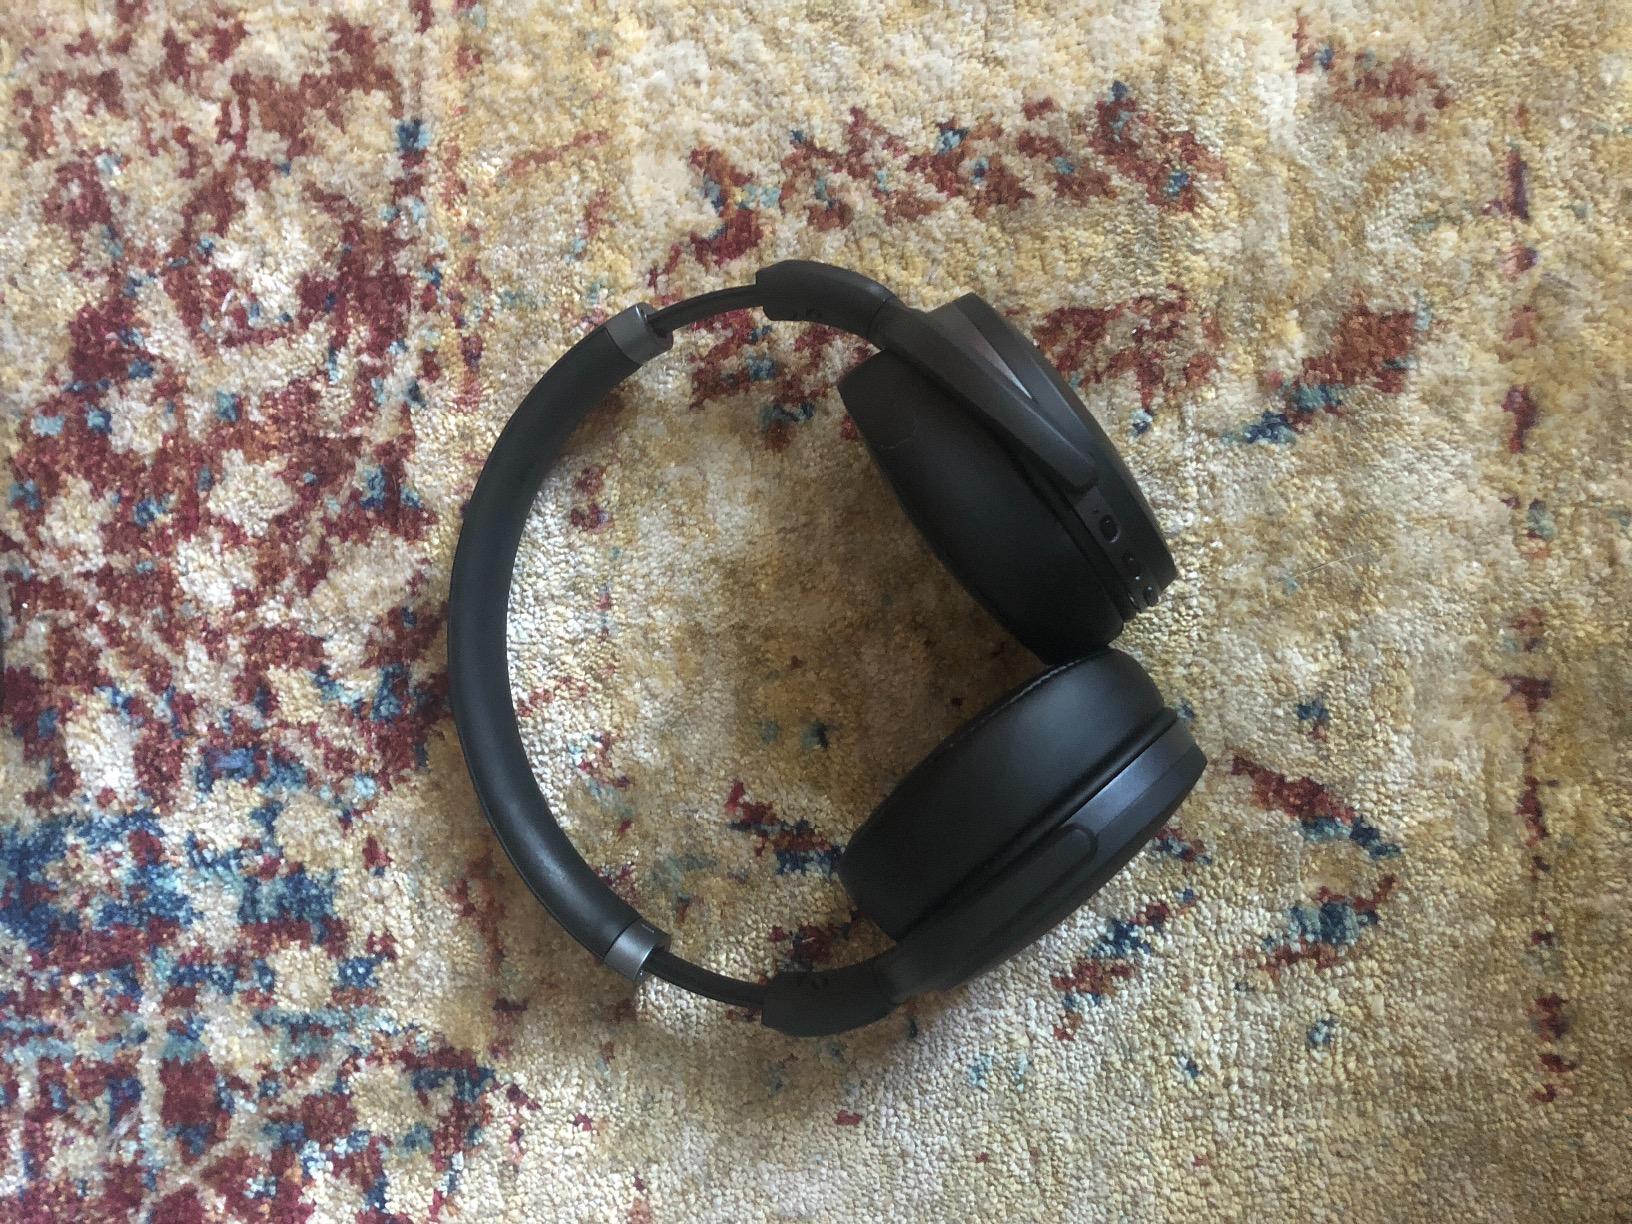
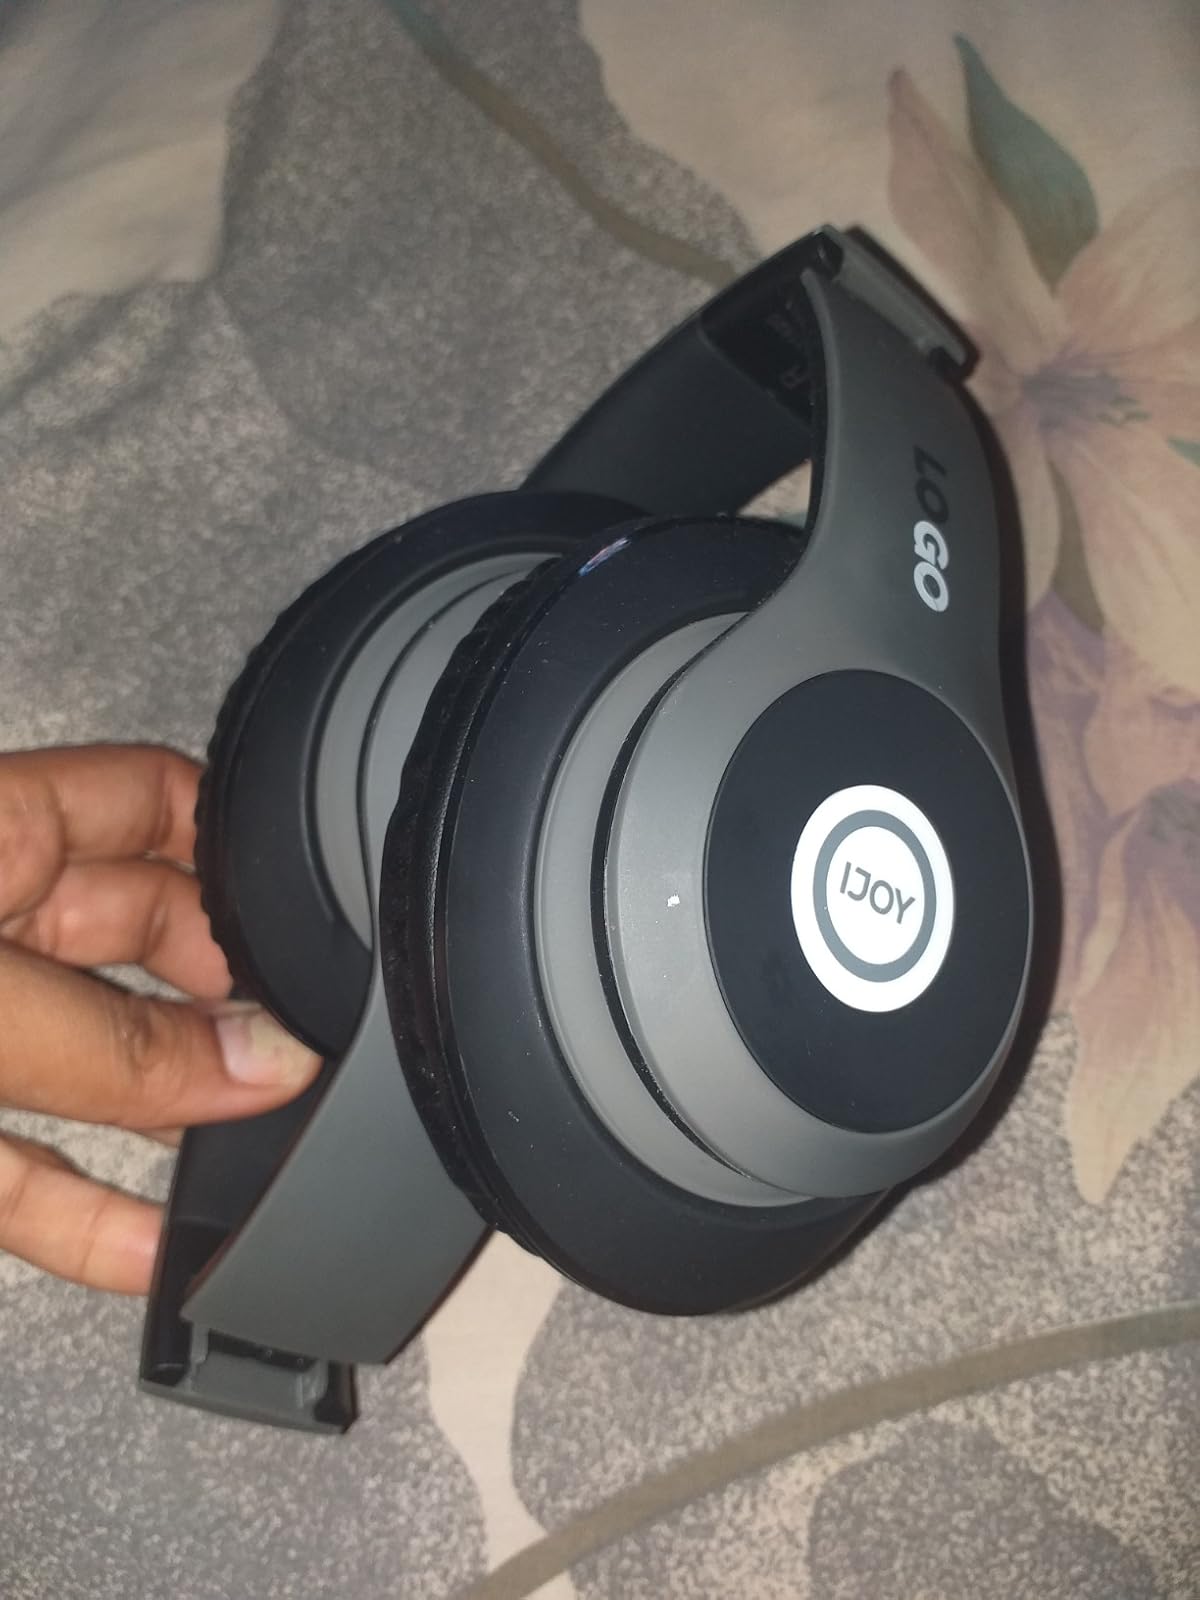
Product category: headphones
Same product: no